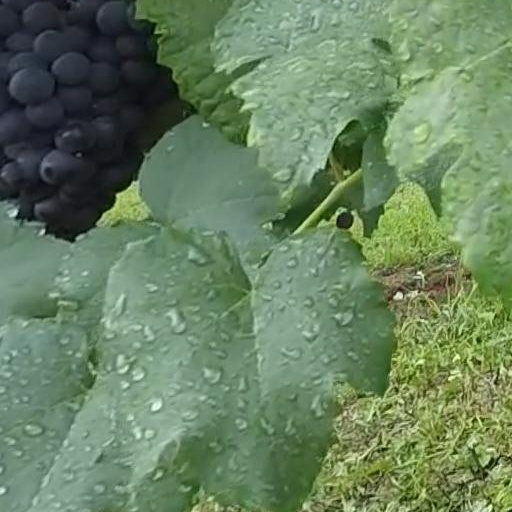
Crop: grape